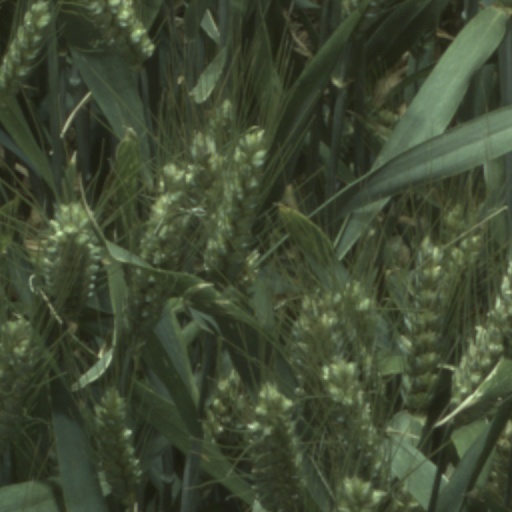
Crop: wheat